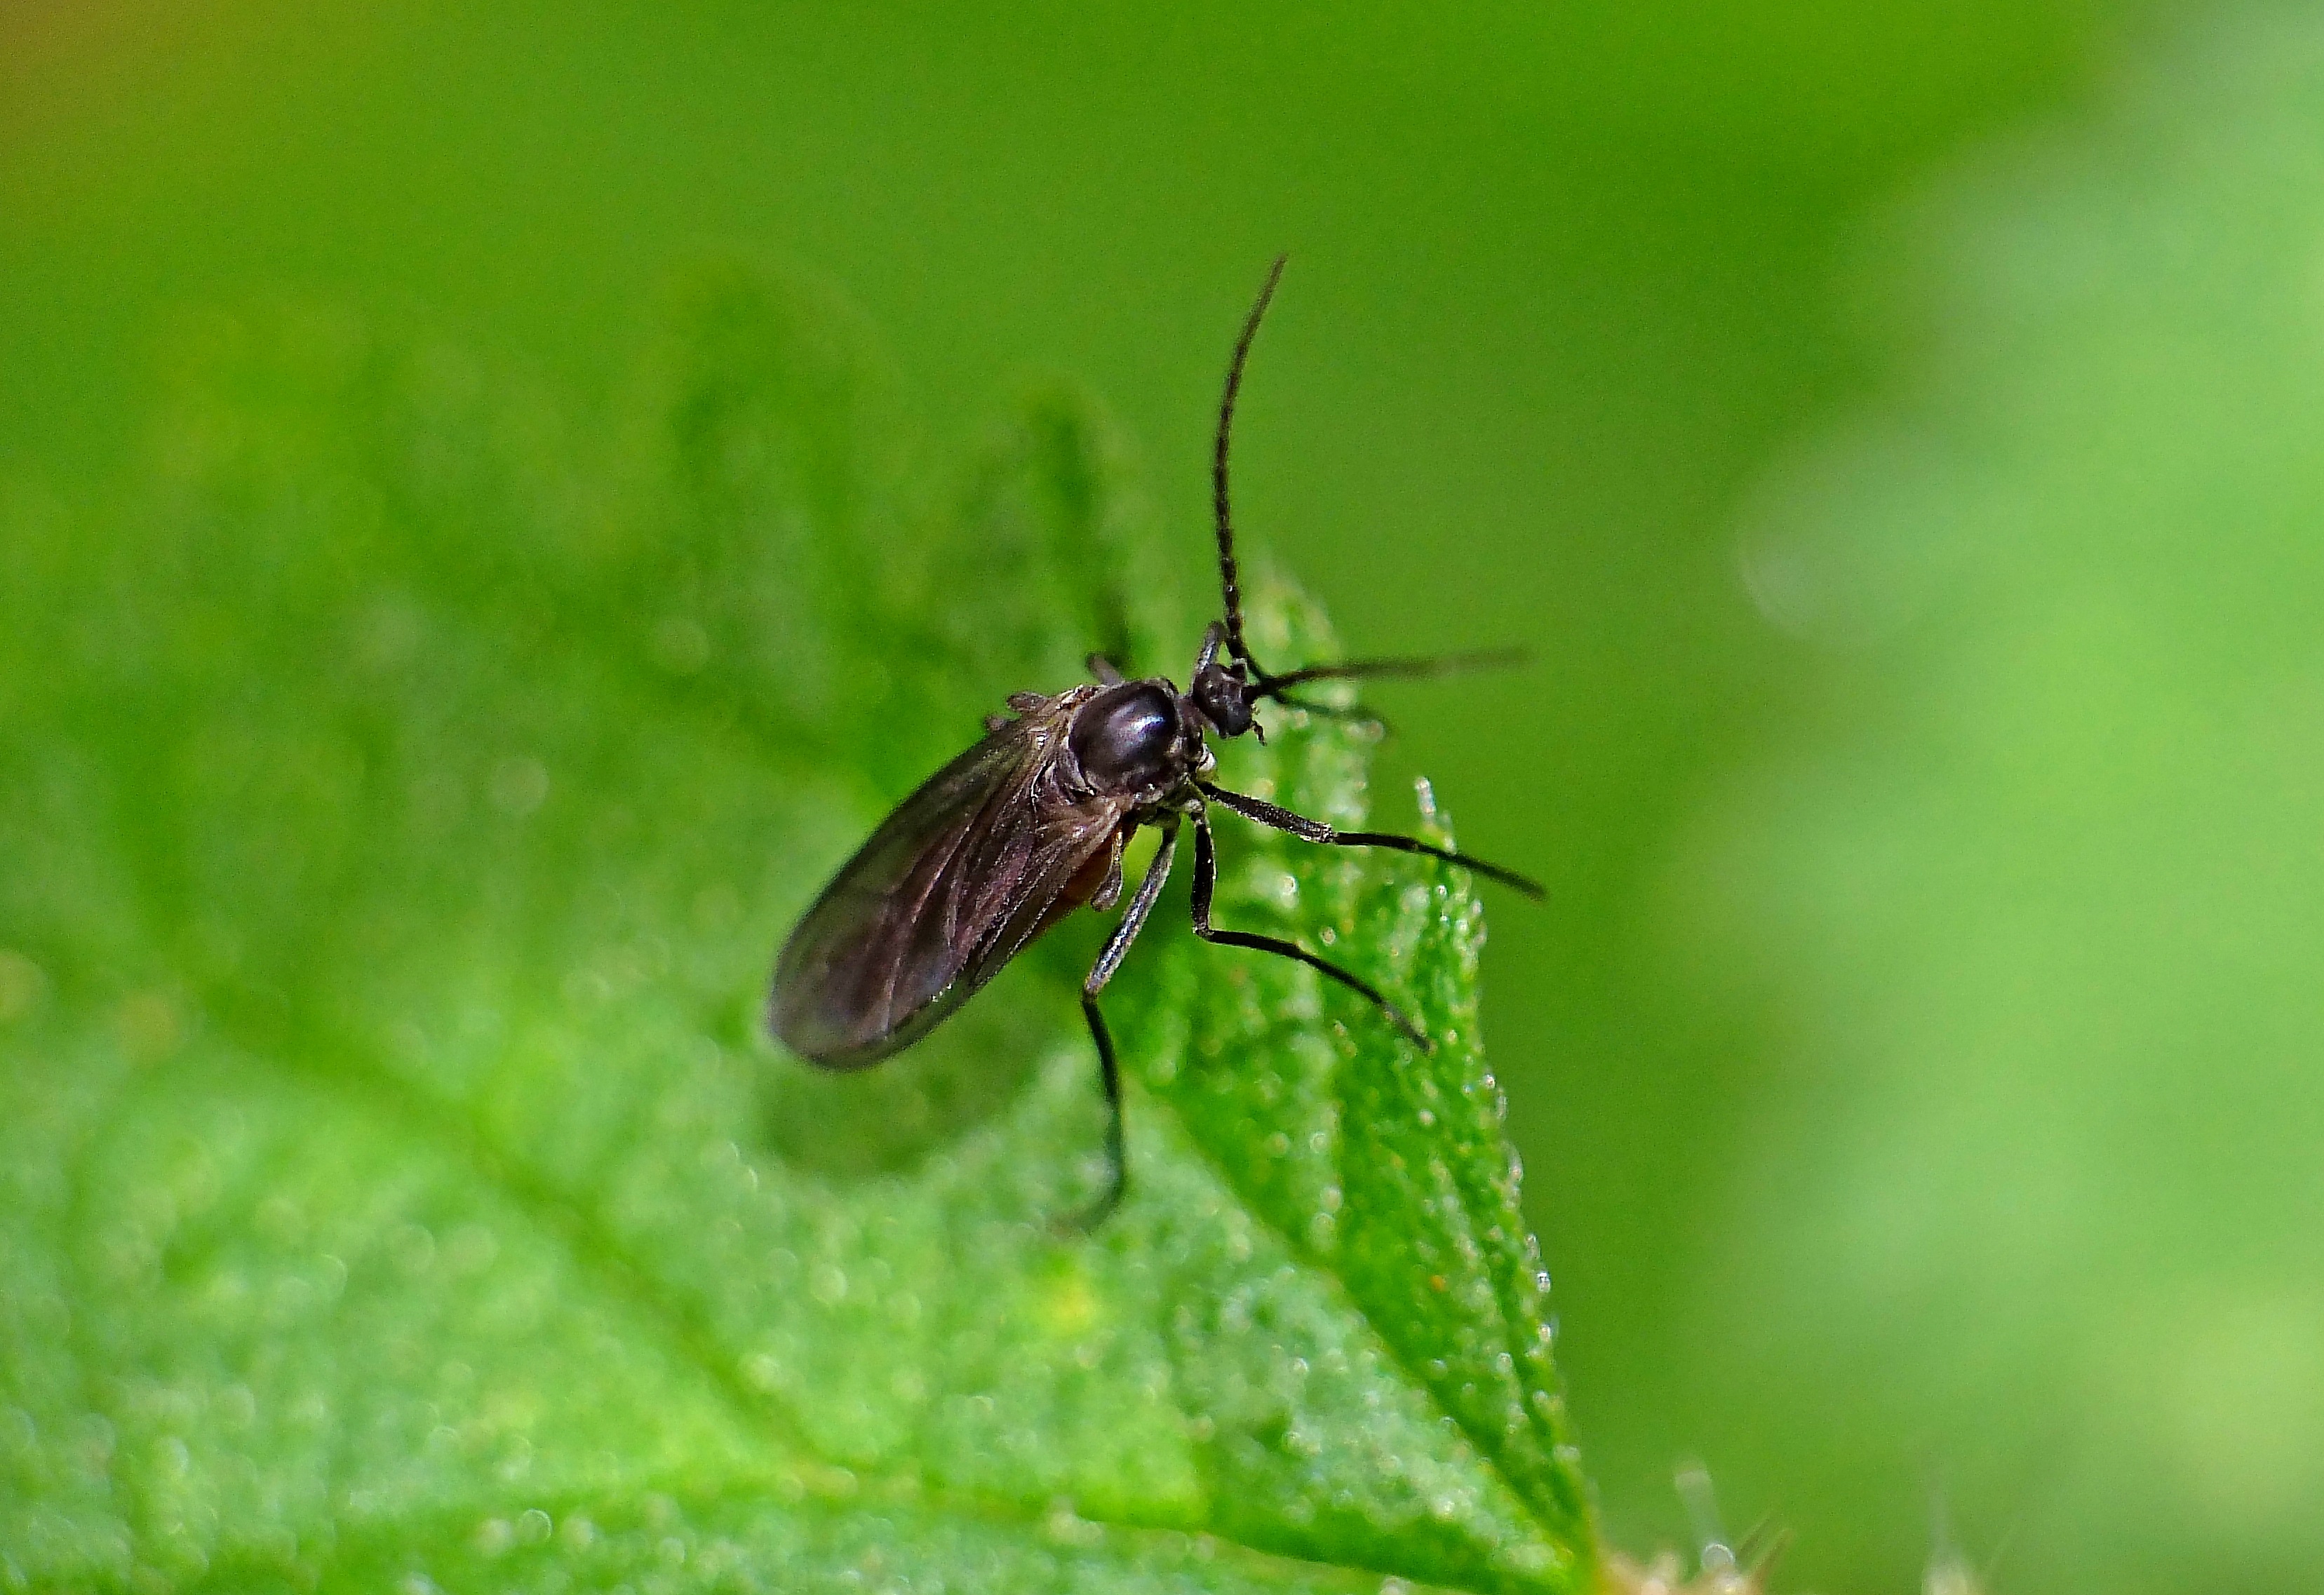
nature, photography, fly, green, insect, macro, fauna, invertebrate, close up, animals, naturaleza, damselfly, ggl1, gaby1, animales, raynox250, fujifilmxs1, macro photography, arthropod, leaf beetle, plant stem, lycaenid, net winged insects